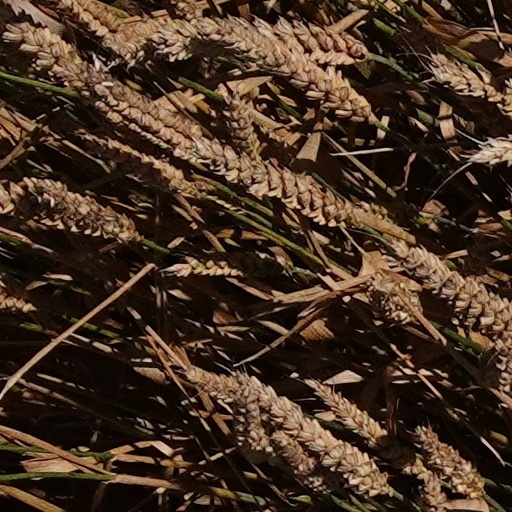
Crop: wheat